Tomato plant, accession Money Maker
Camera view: vertical (180 deg); turntable rotation: 330 degrees
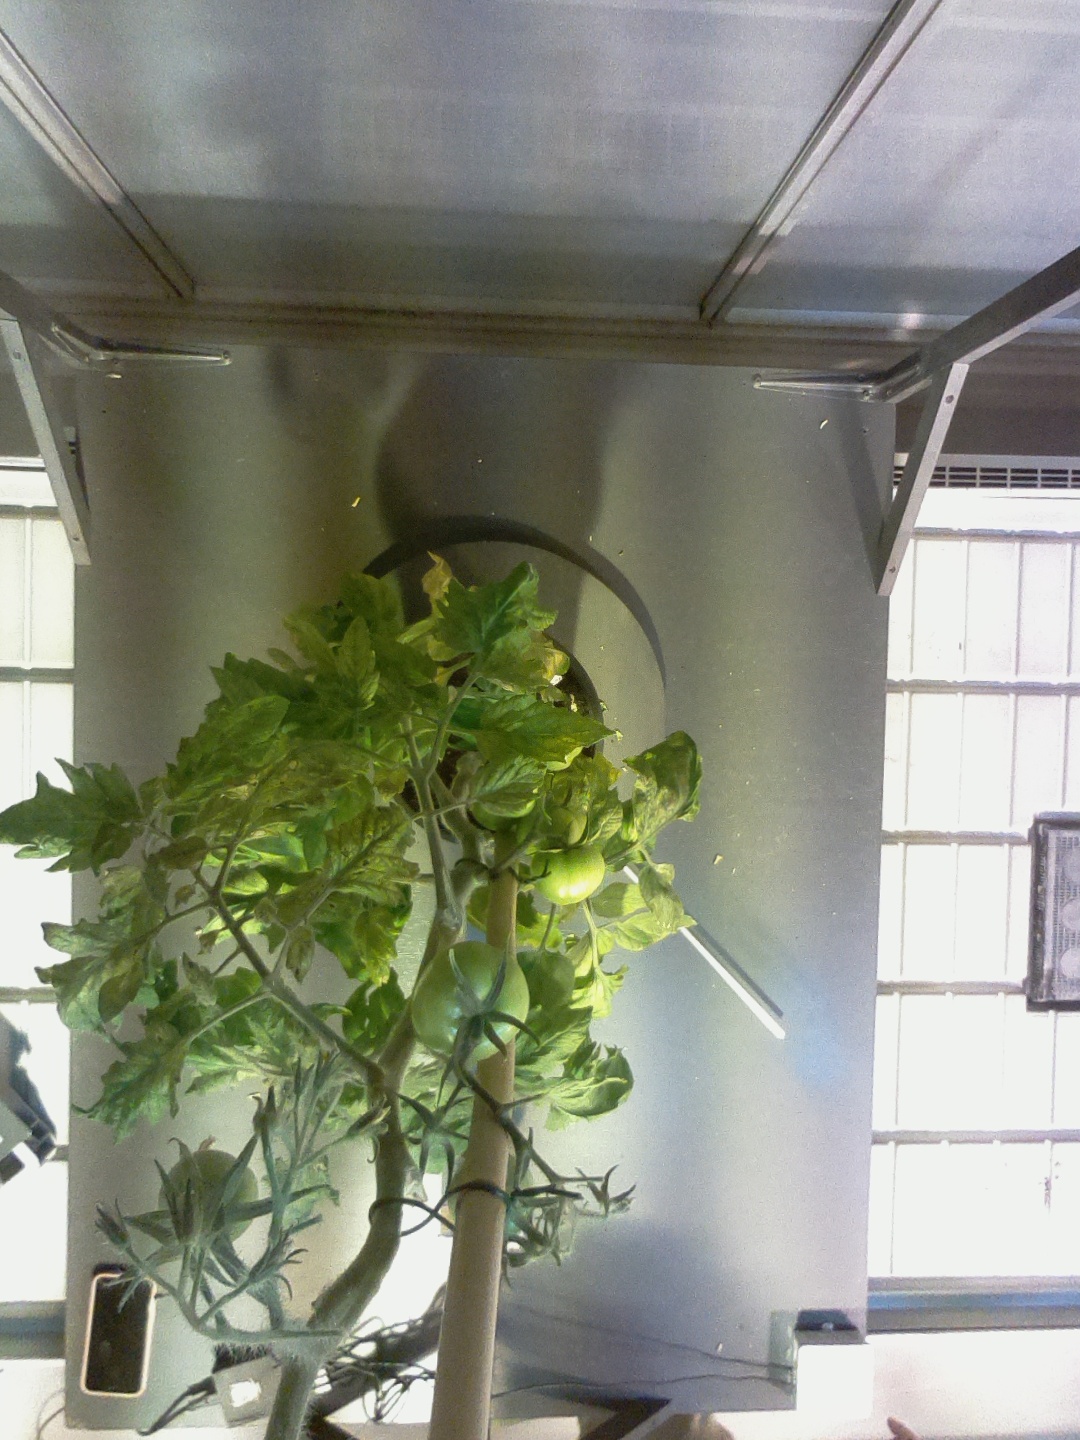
BBCH growth stage 78: 80% -90% of final fruit size